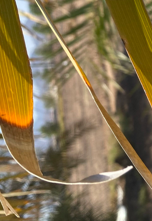
Label: Potassium Deficiency